Turtle Island

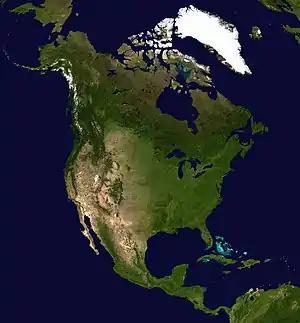
Satellite image of Turtle Island

Turtle Island is a name for Earth or North America, used by some American Indigenous peoples, as well as by some Indigenous rights activists. The name is based on a creation myth common to several indigenous peoples of the Northeastern Woodlands of North America.